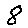
Label: 8